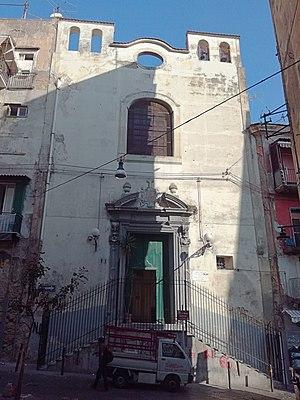
L'église Santa Maria Ognibene est une église du centre historique de Naples de style baroque. Elle dépend de l'archidiocèse de Naples.